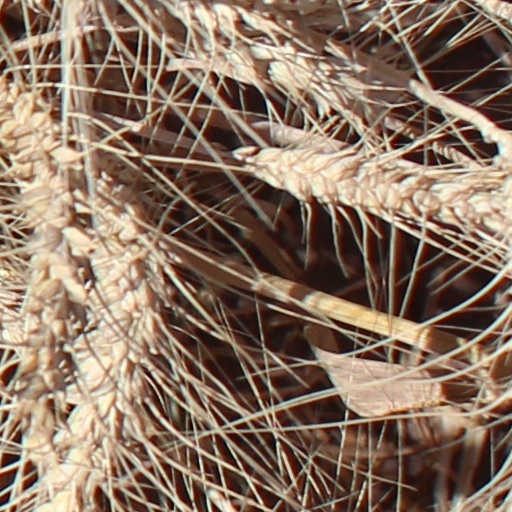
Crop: wheat